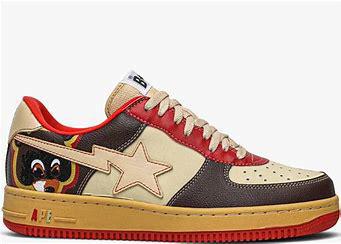
Brand: BAPE
Model: Bapesta